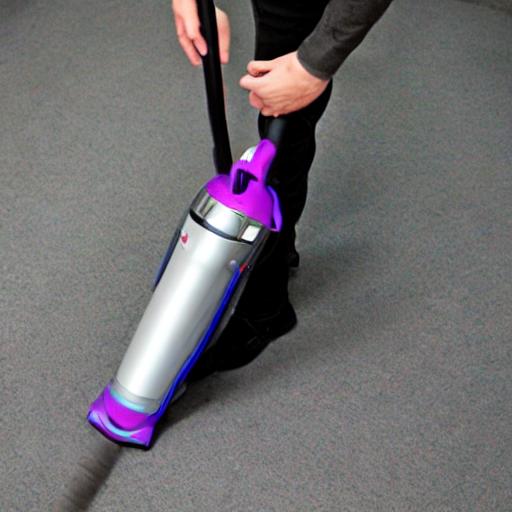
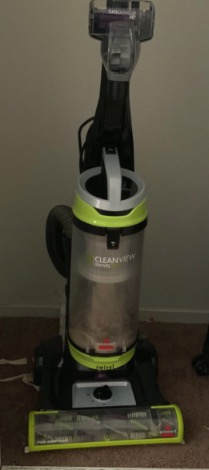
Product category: items_vacuum
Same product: no